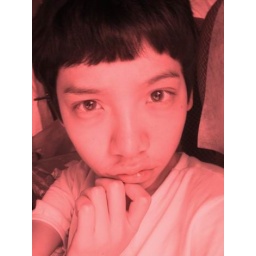
The farthest distance in the world Is the distance between fish and bird One is in the sky, another is in the sea